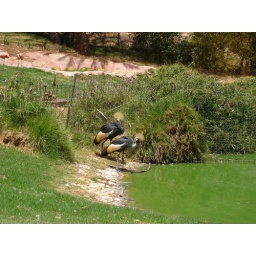
Two birds near the lake at the Jerusalem Biblical Zoo